Inowłódz

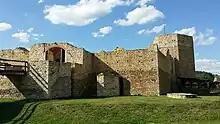
Inowłódz Castle

Inowłódz is one of the oldest towns in Poland. It was first mentioned in documents from 1145, and by then, it already had a public house, a church, a fair, and a custom house, located on the Pilica crossing. The river itself marks here the border between two historic provinces of Poland – Lesser Poland and the Łęczyca Land. Furthermore, a few kilometers to the northeast lies the province of Mazovia.